Pakistan Telecommunication Authority

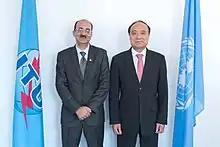
Acting Chairman Muhammad Naveed with Houlin Zhao in 2018

PTA conducted first spectrum auction in 2004, in which a total of 13.6 MHz spectrum in 900 and 1800 MHz was sold at US$582 Million. As a result of auction, Telenor and Warid Telecom entered Pakistan's telecom market.